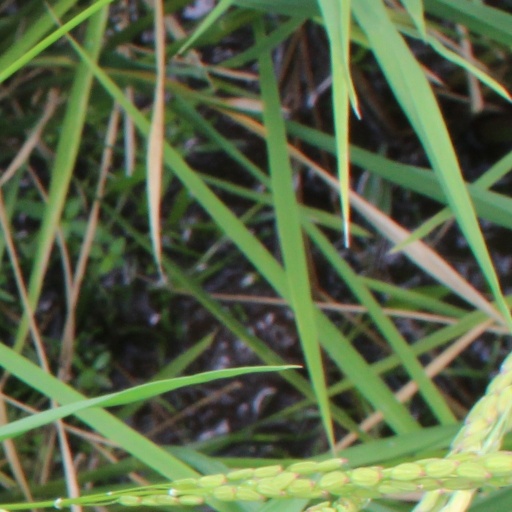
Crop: rice